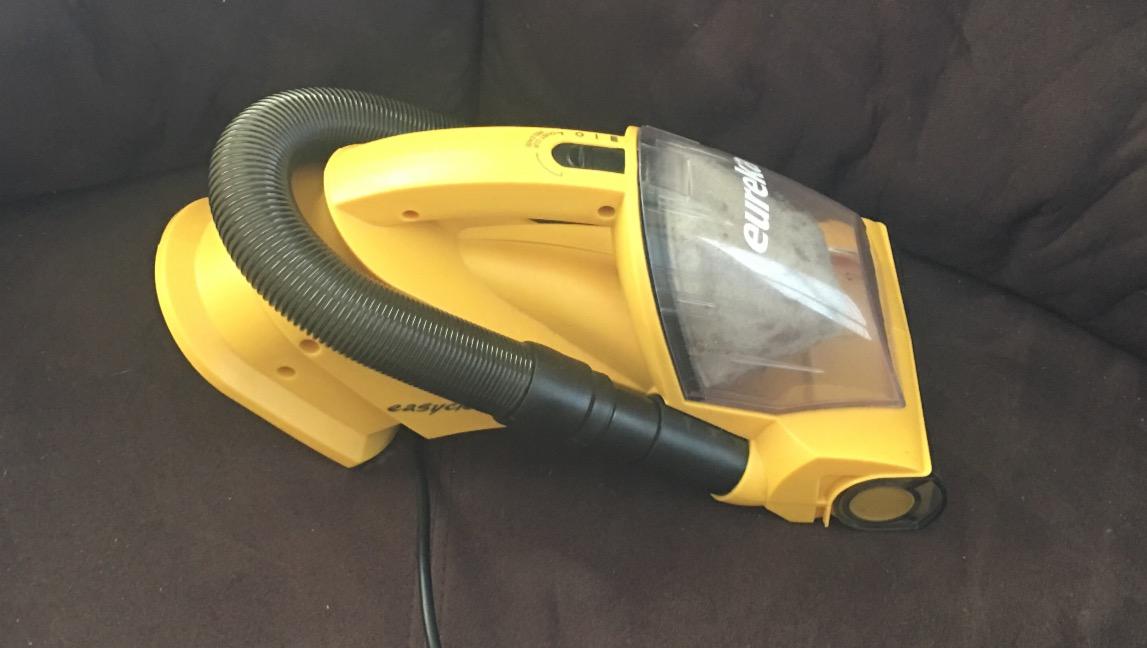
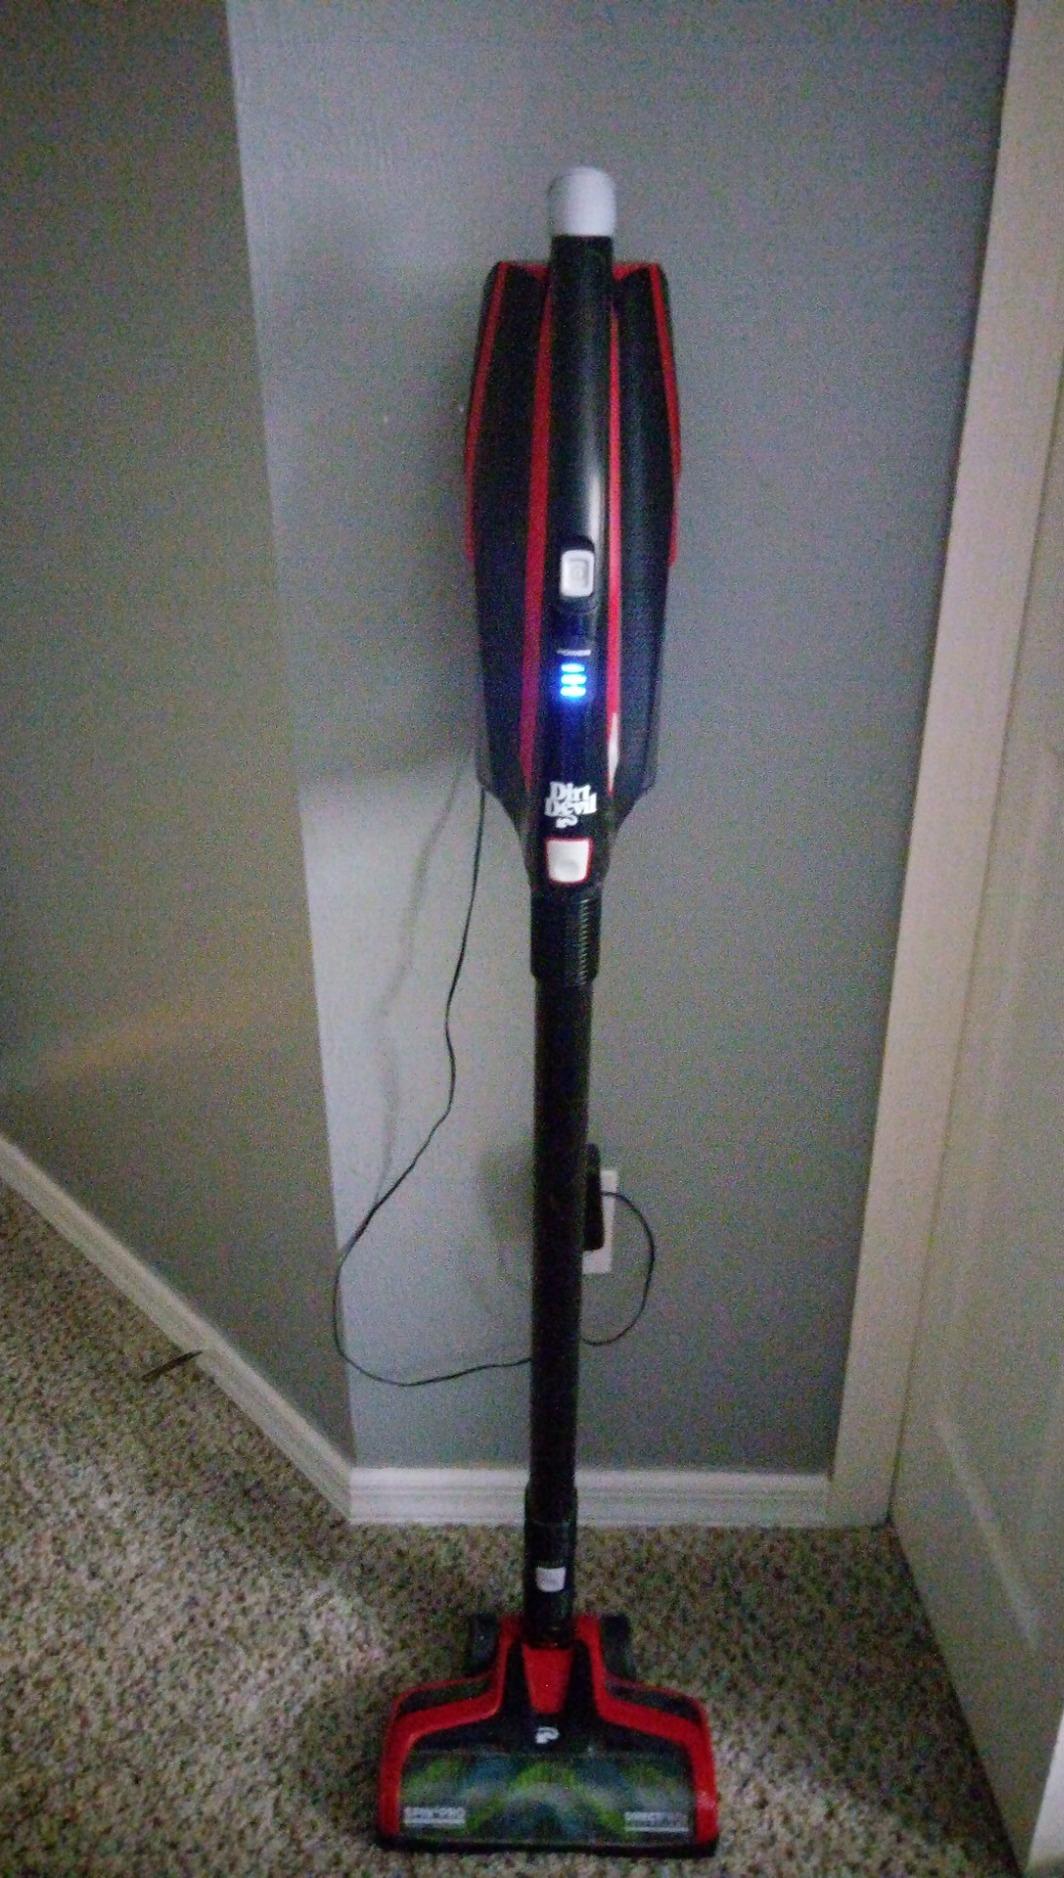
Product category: items_vacuum
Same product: no